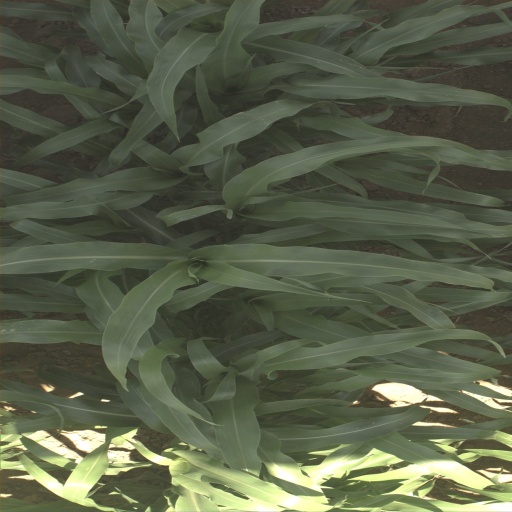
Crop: sorghum